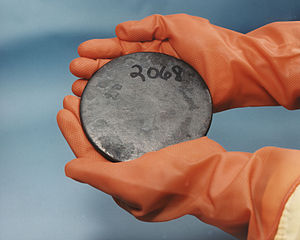
Uran-235 / Berigelsesgrader
En plade af højt beriget uranmetal
Uran-235 er en naturligt forekommende uran-isotop. Den adskiller sig fra den langt mere almindelige uranisotop uran-238 ved, at den er i stand til skabe en hurtigt udviklende kædereaktion. Det er netop denne egenskab, der udnyttes både i nogle typer af kernevåben og i visse former for kernekraft. ²³⁵U er den eneste naturligt forekommende isotop, der både kan bruges i kernefission, og udvindes i mængder, der gør det økonomisk rentabelt. ²³⁸U blev opdaget i 1935 af Arthur Jeffrey Dempster.